Question: Who is playing tennis?
Tambaya: Waye yake wasn tanis?
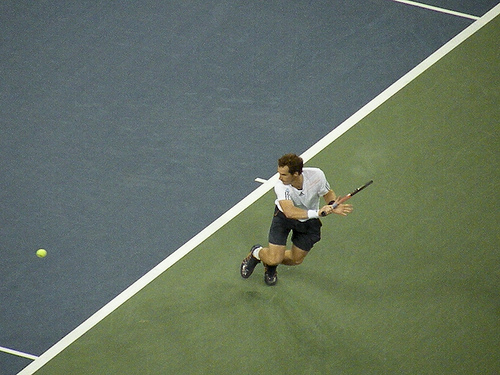
Answer: A man.
Amsa: Namiji.